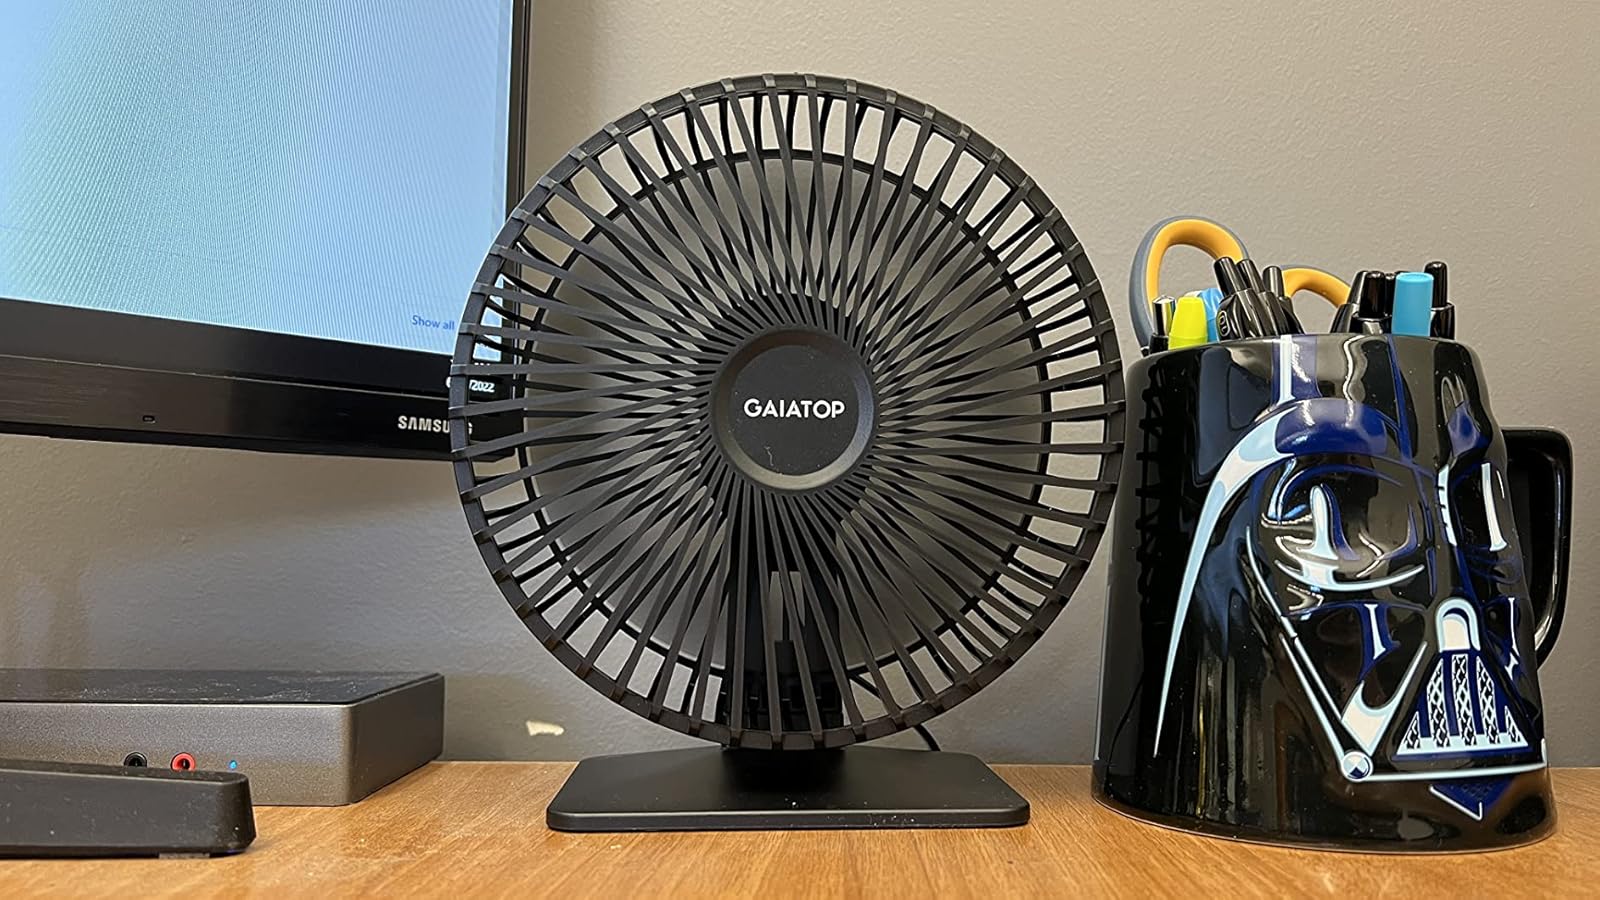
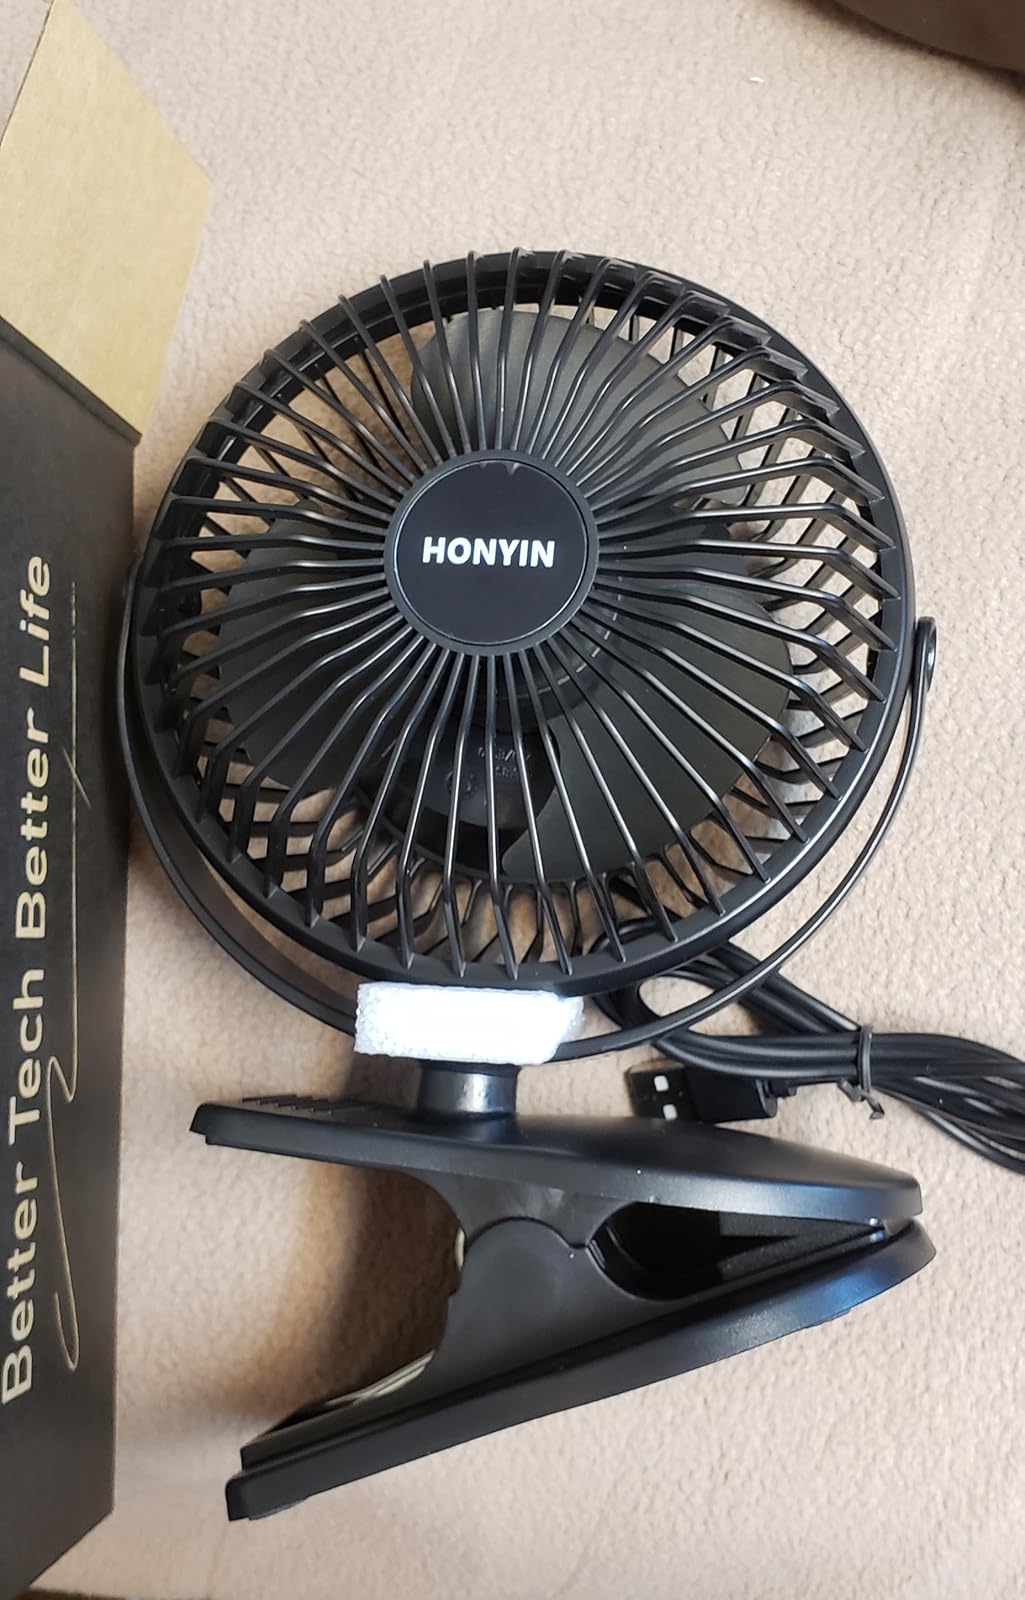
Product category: fan
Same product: no